Pieter Rijsbraeck

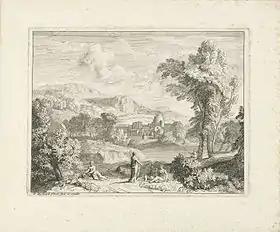
"Various figures near a river"

Pieter Rijsbraeck returned to Antwerp in 1689 (or possibly 1692) and was registered again as a master in the local Guild. His wife died in 1719.